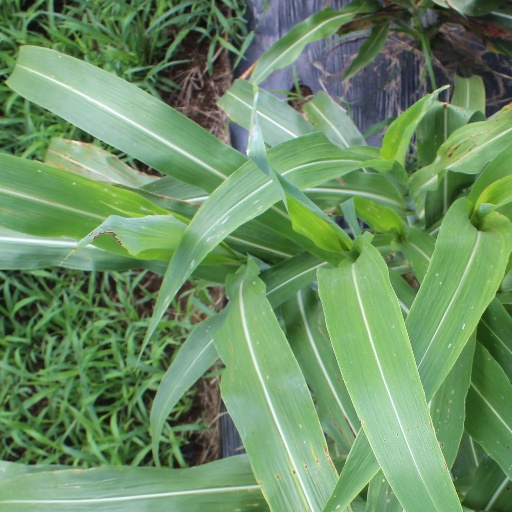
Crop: sorghum